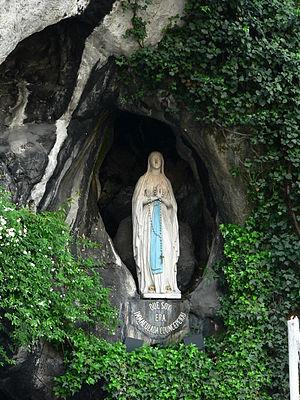
Les principaux pèlerinages chrétiens sont :
Les apparitions de Lourdes sont des apparitions mariales manifestées à une jeune fille âgée de quatorze ans, Bernadette Soubirous. Celle-ci a déclaré qu'elle avait assisté à dix-huit apparitions d'une jeune fille se présentant comme étant l'Immaculée Conception.